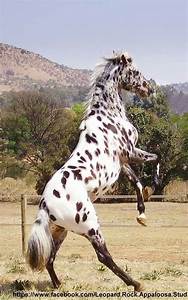
Label: cavallo